Manamoc

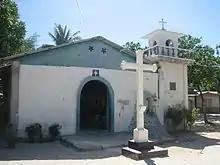
The Catholic church in Manamoc.

The island is a good place for snorkeling. With the help of Seacology Germany, a non-profit organization with the purpose of preserving the highly endangered biodiversity of islands around the world, the villagers established a 267-acre Marine Protected Area around Manamoc in 2002.